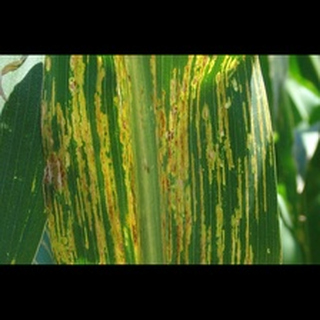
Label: corn_northern_leaf_blight